Alyas Pogi: Birador ng Nueva Ecija

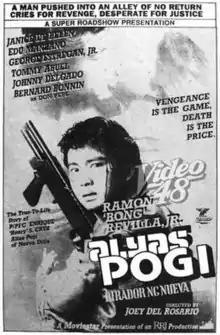

Alyas Pogi: Birador ng Nueva Ecija (lit. Alias Handsome: Triggerman of Nueva Ecija) is a 1990 Filipino action film directed by Joey Del Rosario. It stars Bong Revilla as the titular character. The film was the first installment of the "Alyas Pogi" film series. It has been followed by sequels "Alyas Pogi 2" (1992), "" (1999), and "Birado." Beginning of production of a fourth entry, titled "Birador: Alyas Pogi 4", was announced by Revilla in April 2024.